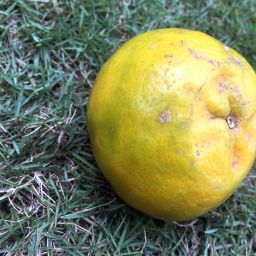
Fruit: Orange
Quality: Good